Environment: lab
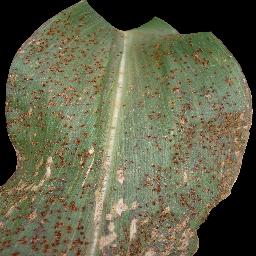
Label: common_rust